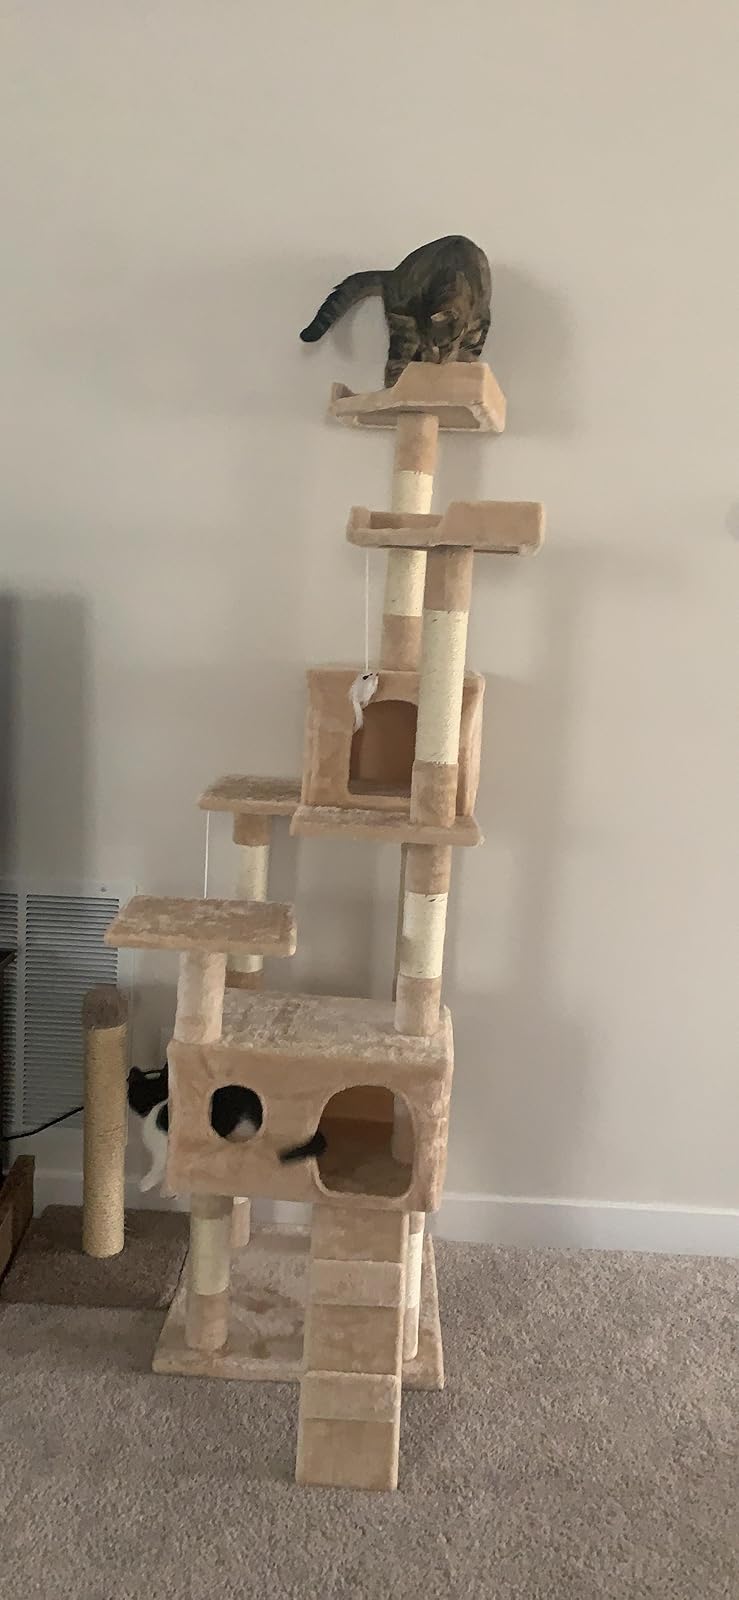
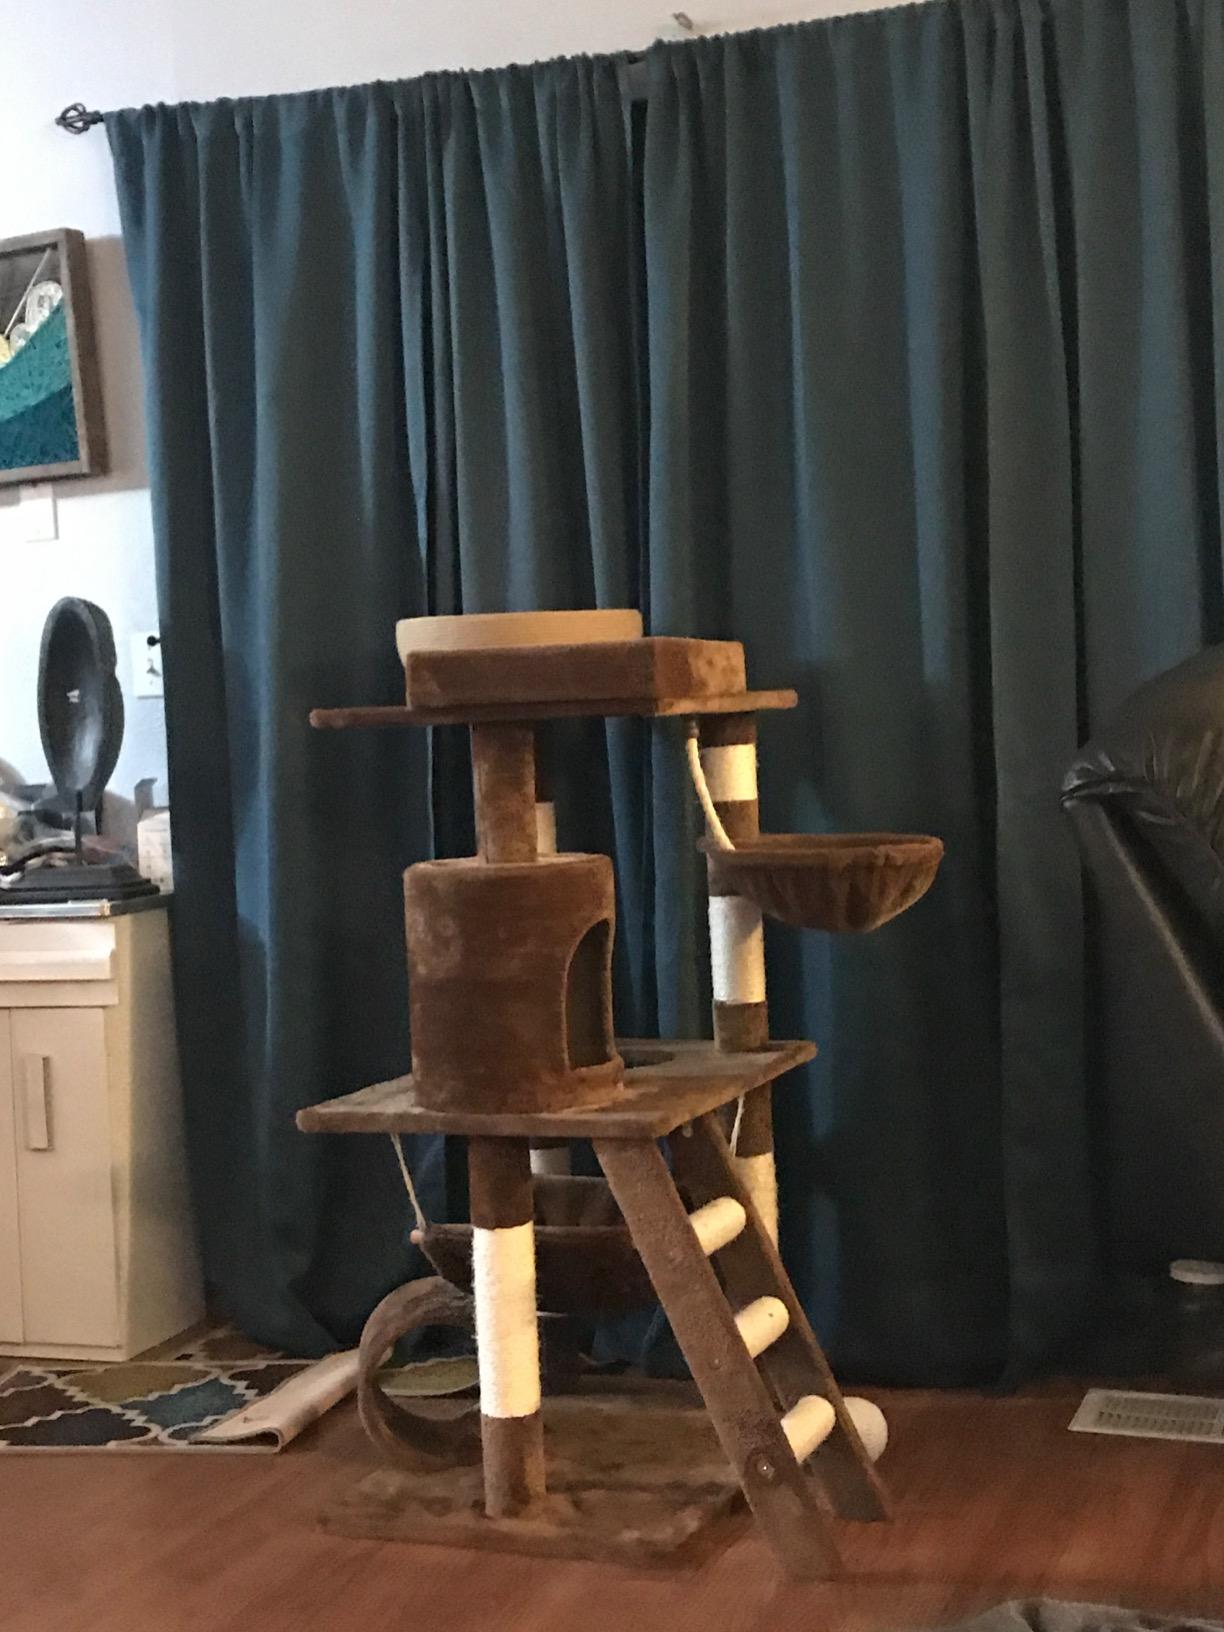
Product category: items_cat tree
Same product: no